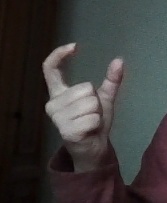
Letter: nun